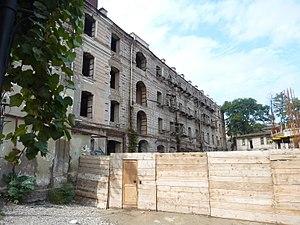
Tbilissi
Le coup d'État de 1991-1992 en Géorgie, aussi connu en tant que guerre de Tbilissi ou putsch de 1991-1992, est un conflit à la fois militaire et civil qui se déroule du 22 décembre 1991 au 6 janvier 1992 dans la nouvelle République de Géorgie à la suite de la dislocation de l'URSS. À l'image du violent chaos qui a cours dans le Caucase au début des années 1990, le coup voit s'affronter les troupes loyales au président Zviad Gamsakhourdia contre de nombreuses organisations paramilitaires qui s'unifient à la fin de 1991 sous l'égide des seigneurs de guerre Tenguiz Kitovani, Djaba Iosseliani et Tenguiz Sigoua.
Tbilissi est la capitale de la République de Géorgie, sur les rives de la rivière Koura.
L'histoire de Tbilissi, en tant que capitale de la Géorgie, remonte au Vᵉ siècle. Durant ses 1 500 ans d'histoire, elle fut un centre culturel, politique et économique important de la région du Caucase. Si son nom en langue géorgienne fut toujours თბილისი, son nom dans toutes les langues étrangères fut Tiflis jusqu'en 1935, année à partir de laquelle — par la volonté de Staline — elle prit dans toutes les langues son nom géorgien. Située sur les plus grandes routes de commerce, la ville fut occupée au moins vingt fois par des ennemis extérieurs. Depuis 1991, et le rétablissement de l'indépendance de la Géorgie, Tbilissi est à nouveau la capitale d'un État.